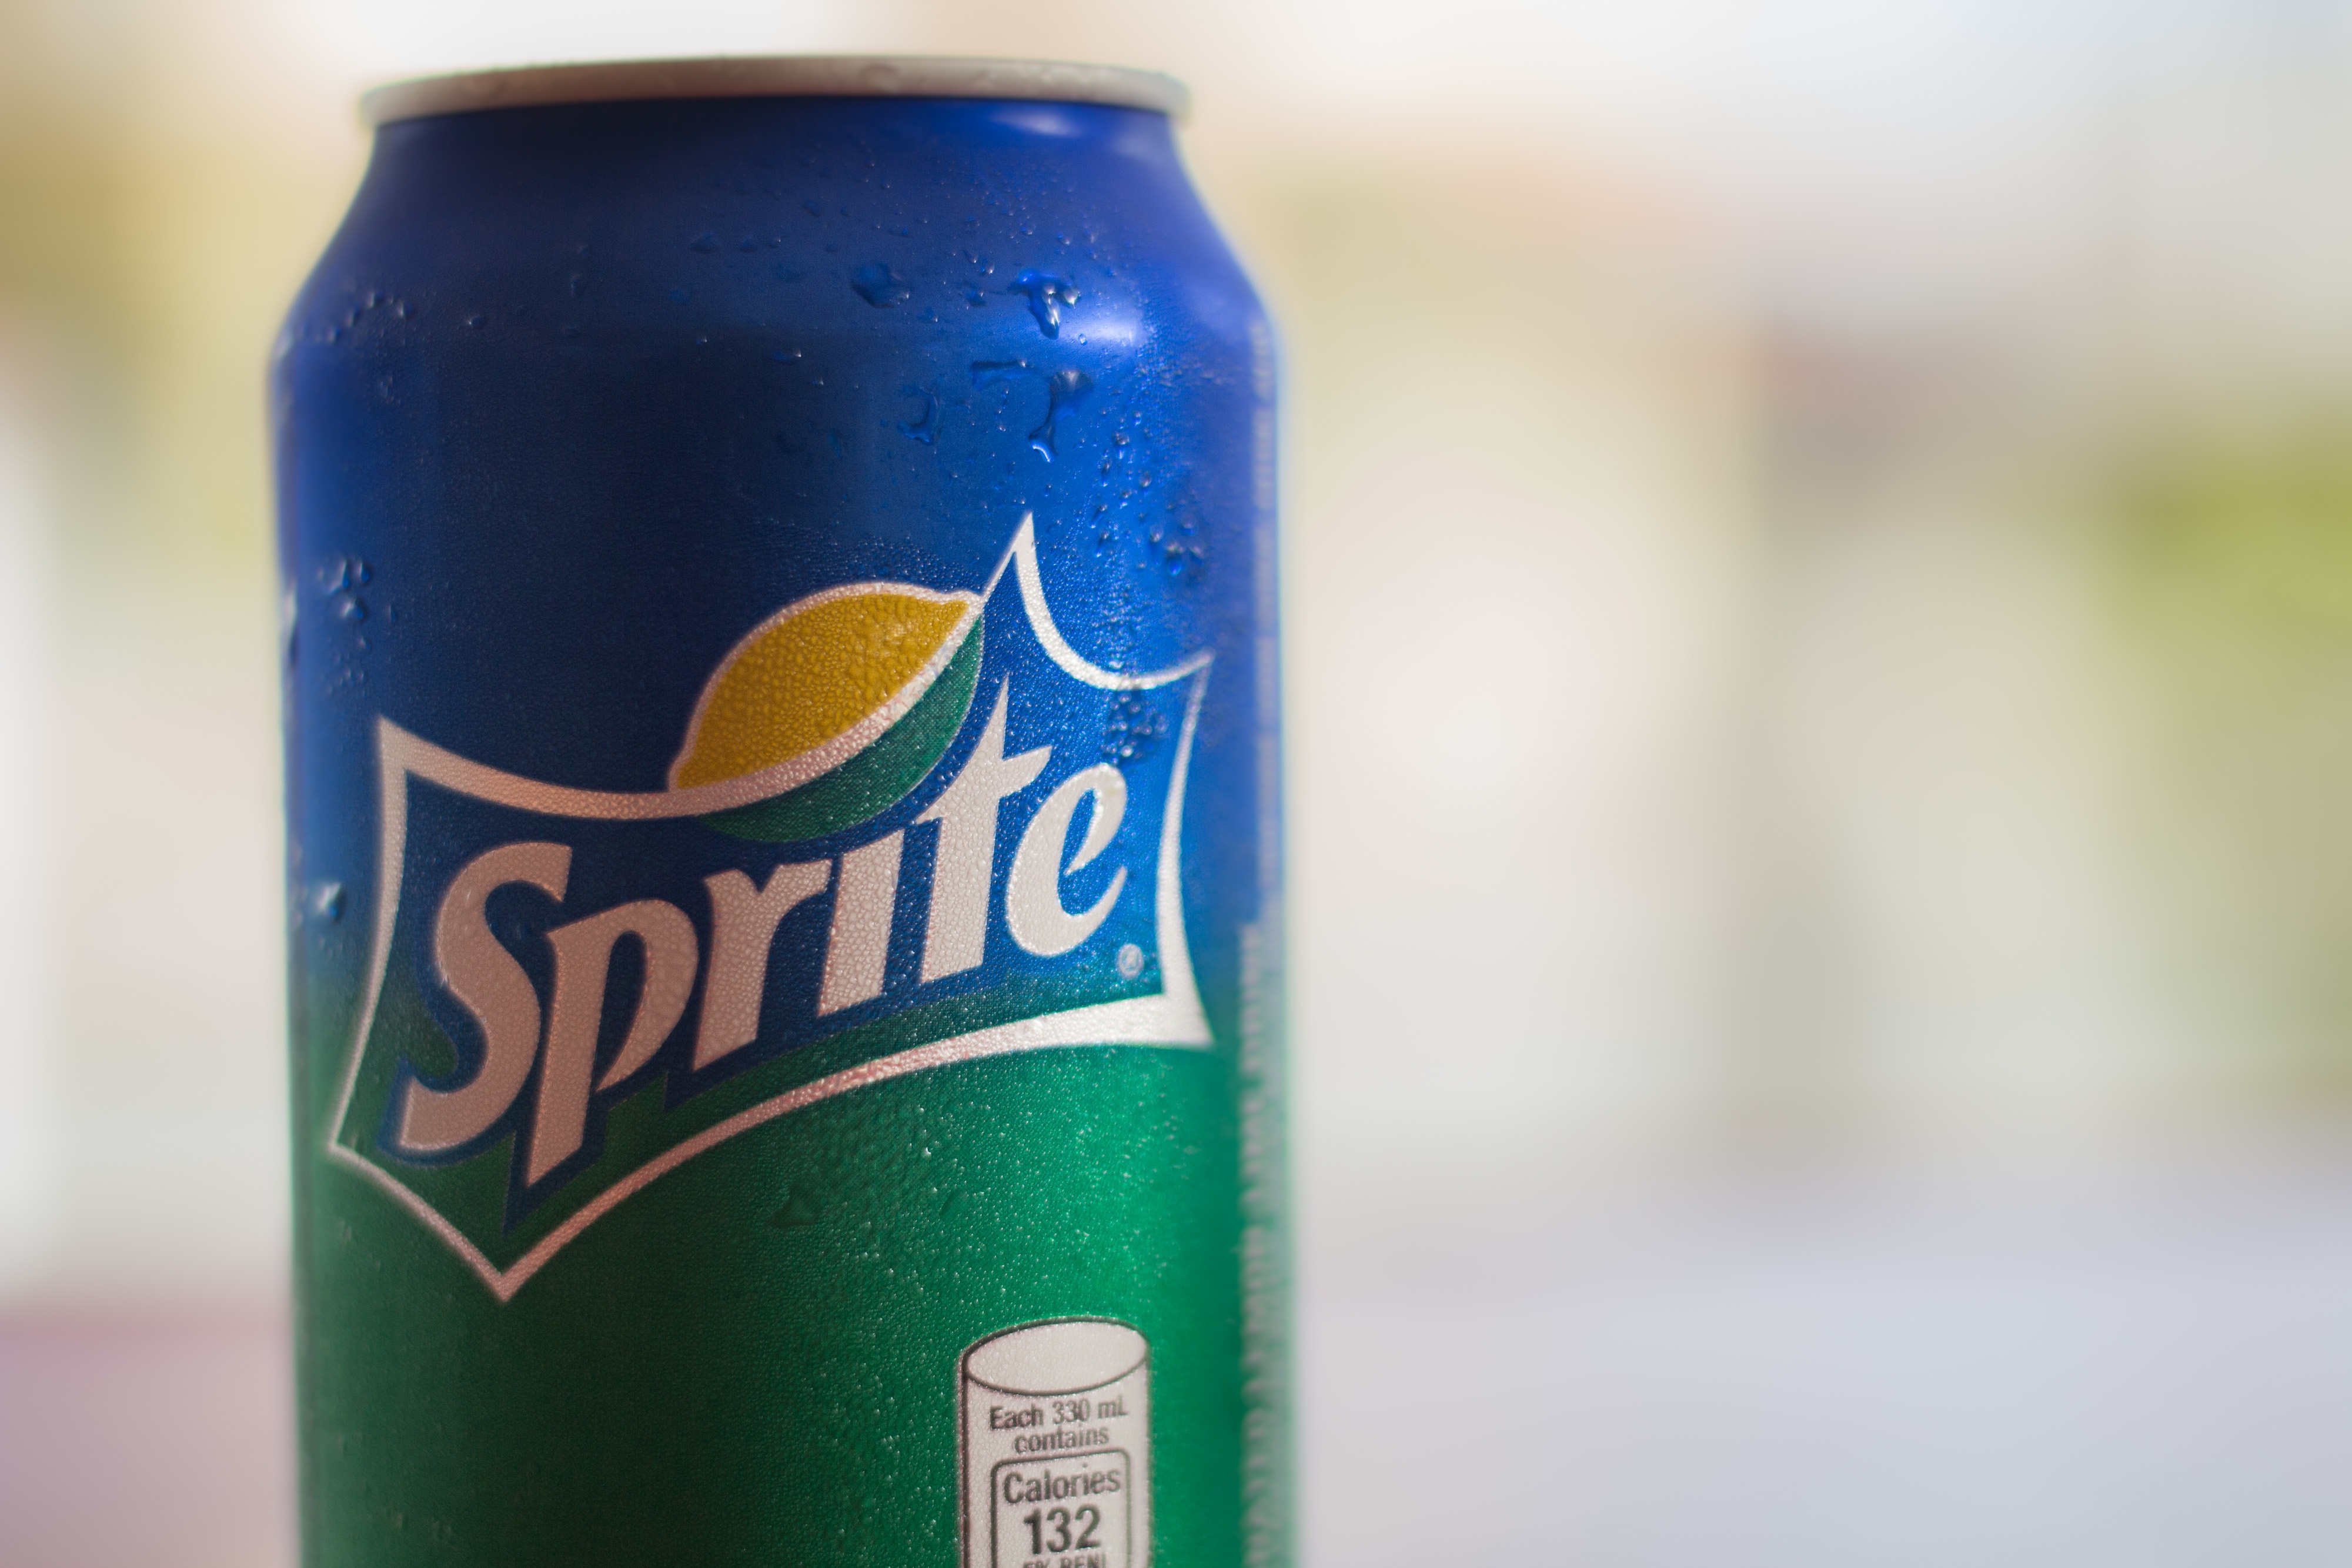
drink, bottle, beer